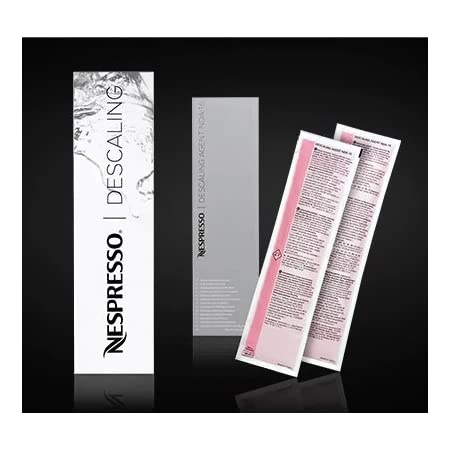
Nespresso DESCALING KIT 2pcs/10pk
Nespresso DESCALING KIT 2pcs/10pk
Brand: ReGo Trading Inc
Category: Home & Garden > Household Supplies > Household Cleaning Supplies > Household Cleaning Products > Descalers & Decalcifiers